Franz Breit

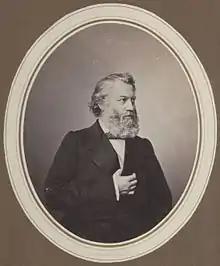
Franz Breit

He studied medicine in Vienna, Prague and Padua, and was later an obstetrician and assistant to professor Johann Klein of the maternity clinic at the Vienna General Hospital in Austria. He was appointed to professor and chair of obstetrics at the University of Tübingen on 20 March 1847 allowing Ignaz Semmelweis to become assistant to the professor. Franz Breit succeeded Eduard Lumpe as assistant to professor Klein.